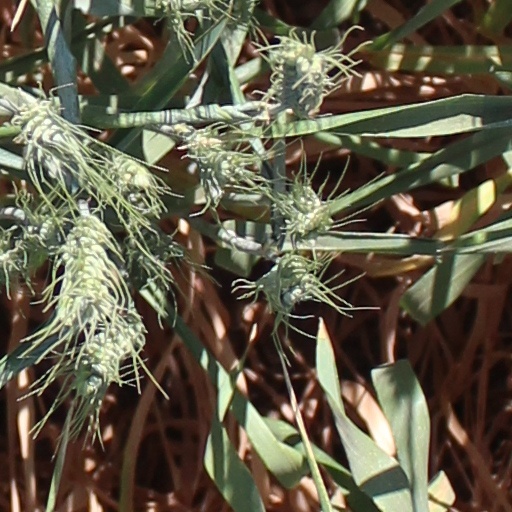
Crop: wheat